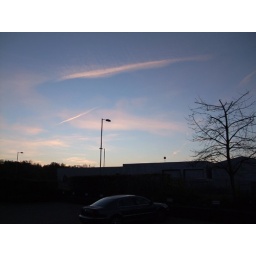
Pink clouds and contrails in the sky this morning, not too sure that they stand out that well in the photo though